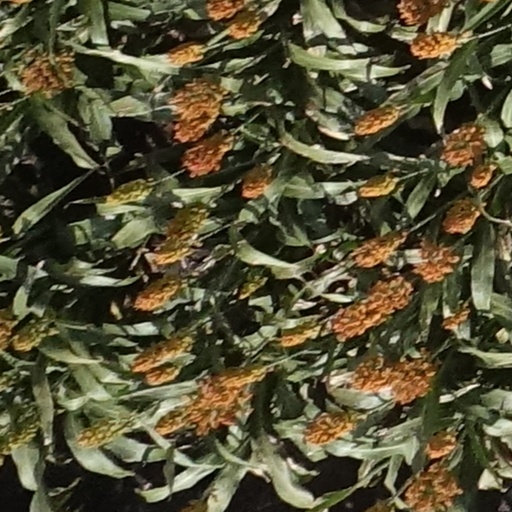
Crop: sorghum